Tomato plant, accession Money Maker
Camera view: tilt-top (135 deg); turntable rotation: 30 degrees
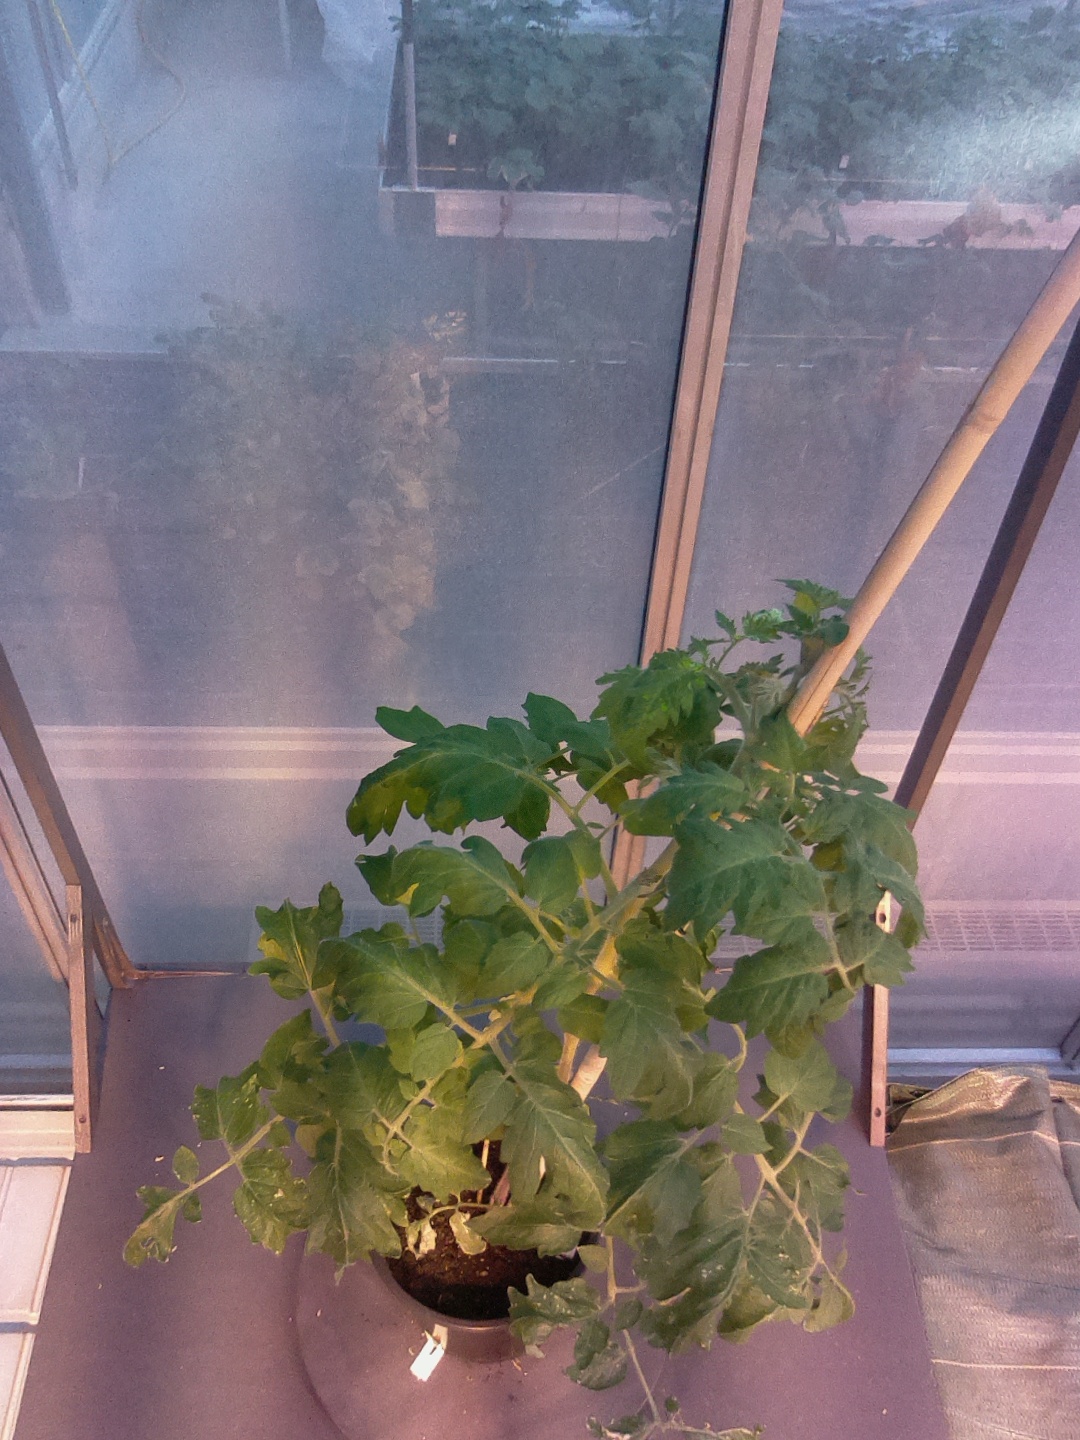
BBCH growth stage 53: 3 inflorescences visible